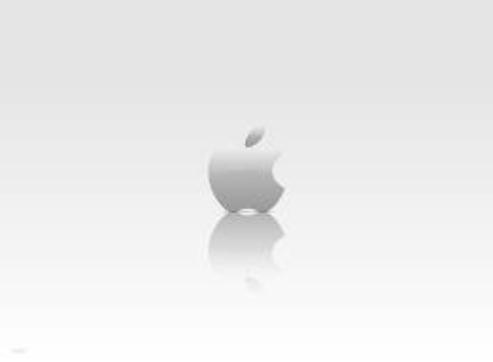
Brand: Apple
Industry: Electronic